Magdalen Livingstone

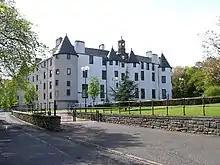
Magdalen Livingstone lived at Dudhope Castle

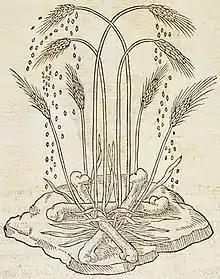
Paradin's emblem "Spes Alterae Vitae"

When Mary gave linen to her household for Easter in 1567, Magdalen was named in the account as "Madame Dasquin", among the "dames", the ladies.